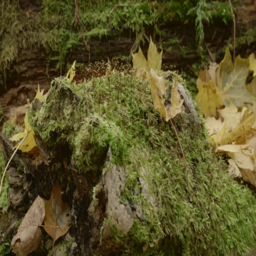
autumn leaves covering and forest floor with a mossy tree lying broken on the ground .